Maidstone typhoid epidemic

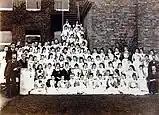

At least 132 people are known to have died, the majority dying outside the hospitals- either at home or in make shift temporary hospitals. The medical officer stopped keeping a record of the deaths after early October 1897 so more people may have died. The epidemic was a ‘...turning point in public health...’; during the epidemic trials of water sterilisation using chlorination and the first immunisations with typhoid vaccine were carried out in Maidstone.